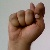
The image shows a hand gesture representing the letter 'T' in Indian Sign Language.